Histon

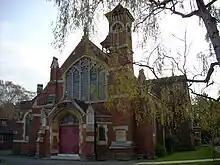
Histon Baptist church

This has also occupied two sites. The first chapel was built in 1858 and closed in 1899, the building having now been converted into flats. The current chapel was built in 1899 with the money and land being donated by Steven Chivers, but by 1908 this was no longer big enough and an extension was opened on the south side.